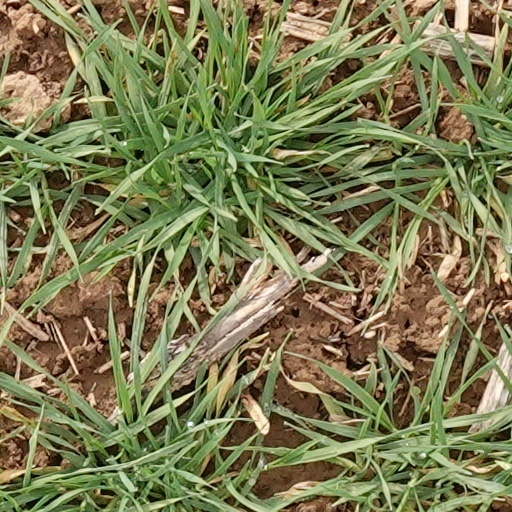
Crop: wheat